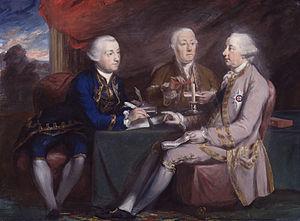
George Montagu-dunk, 2ᵉ comte de Halifax, KG, PC est un homme d'État britannique de l'époque géorgienne. En raison de son succès dans l'extension du commerce américain, il devient connu comme le "père des colonies". Président de la Chambre de commerce de 1748 à 1761, il aide à la fondation de la Nouvelle-Écosse en 1749, la capitale Halifax étant nommée en son honneur.
Lovell Stanhope était un avocat, administrateur et homme politique britannique qui a siégé à la Chambre des communes entre 1774 et 1783.